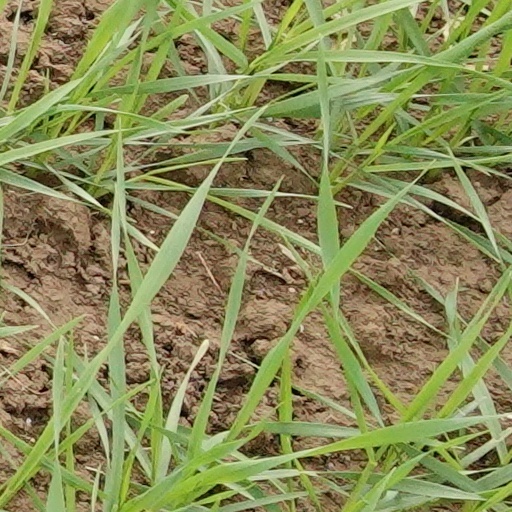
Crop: wheat